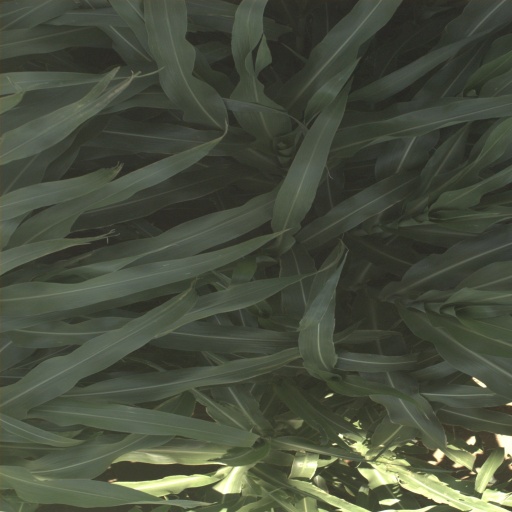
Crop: sorghum